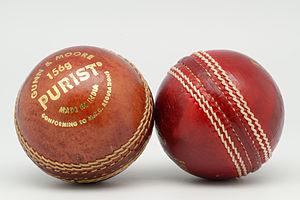
Une balle de cricket est de forme sphérique, et est faite de liège dur recouvert de cuir. Les règles qui précisent ses caractéristiques et son utilisation sont définies par la quatrième loi du cricket.